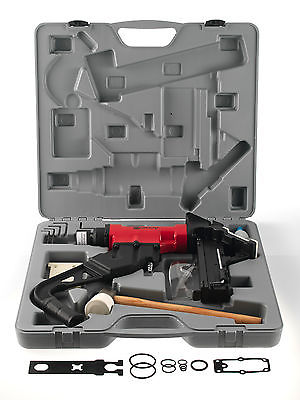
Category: stapler